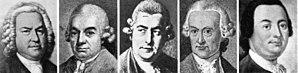
Jean-Sébastien Bach appartenait à une célèbre dynastie de musiciens issue de Thuringe, région d'Allemagne centrale marquée par la présence du réformateur religieux Martin Luther. De la famille Bach sont issus, dès la première moitié du XVIᵉ siècle et jusqu'à la fin du XVIIIᵉ siècle de nombreux compositeurs, organistes. Cette famille est la plus prolifique de toute l'histoire de la musique occidentale ; Jean-Sébastien, son membre le plus célèbre, est généralement considéré comme un des « géants » de la musique occidentale.